Fairwood, Spokane County, Washington

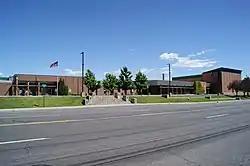
Mead High School on Hastings Road

Fairwood is located in the Mead School District and home to Brentwood Elementary School and Mead High School, and students in the community attend Northwood Middle School in adjacent unincorporated Spokane County. Mead High School serves the area despite not serving the nearby community of Mead, for which it was originally named. Mead High School is located on Hastings Road in the center of the Fairwood CDP. Brentwood Elementary serves the community west of Division Street and Farwell Elementary serves the area east of Division. Whitworth University is located immediately south of Fairwood, with the CDP's southern boundary running along the campus boundary.